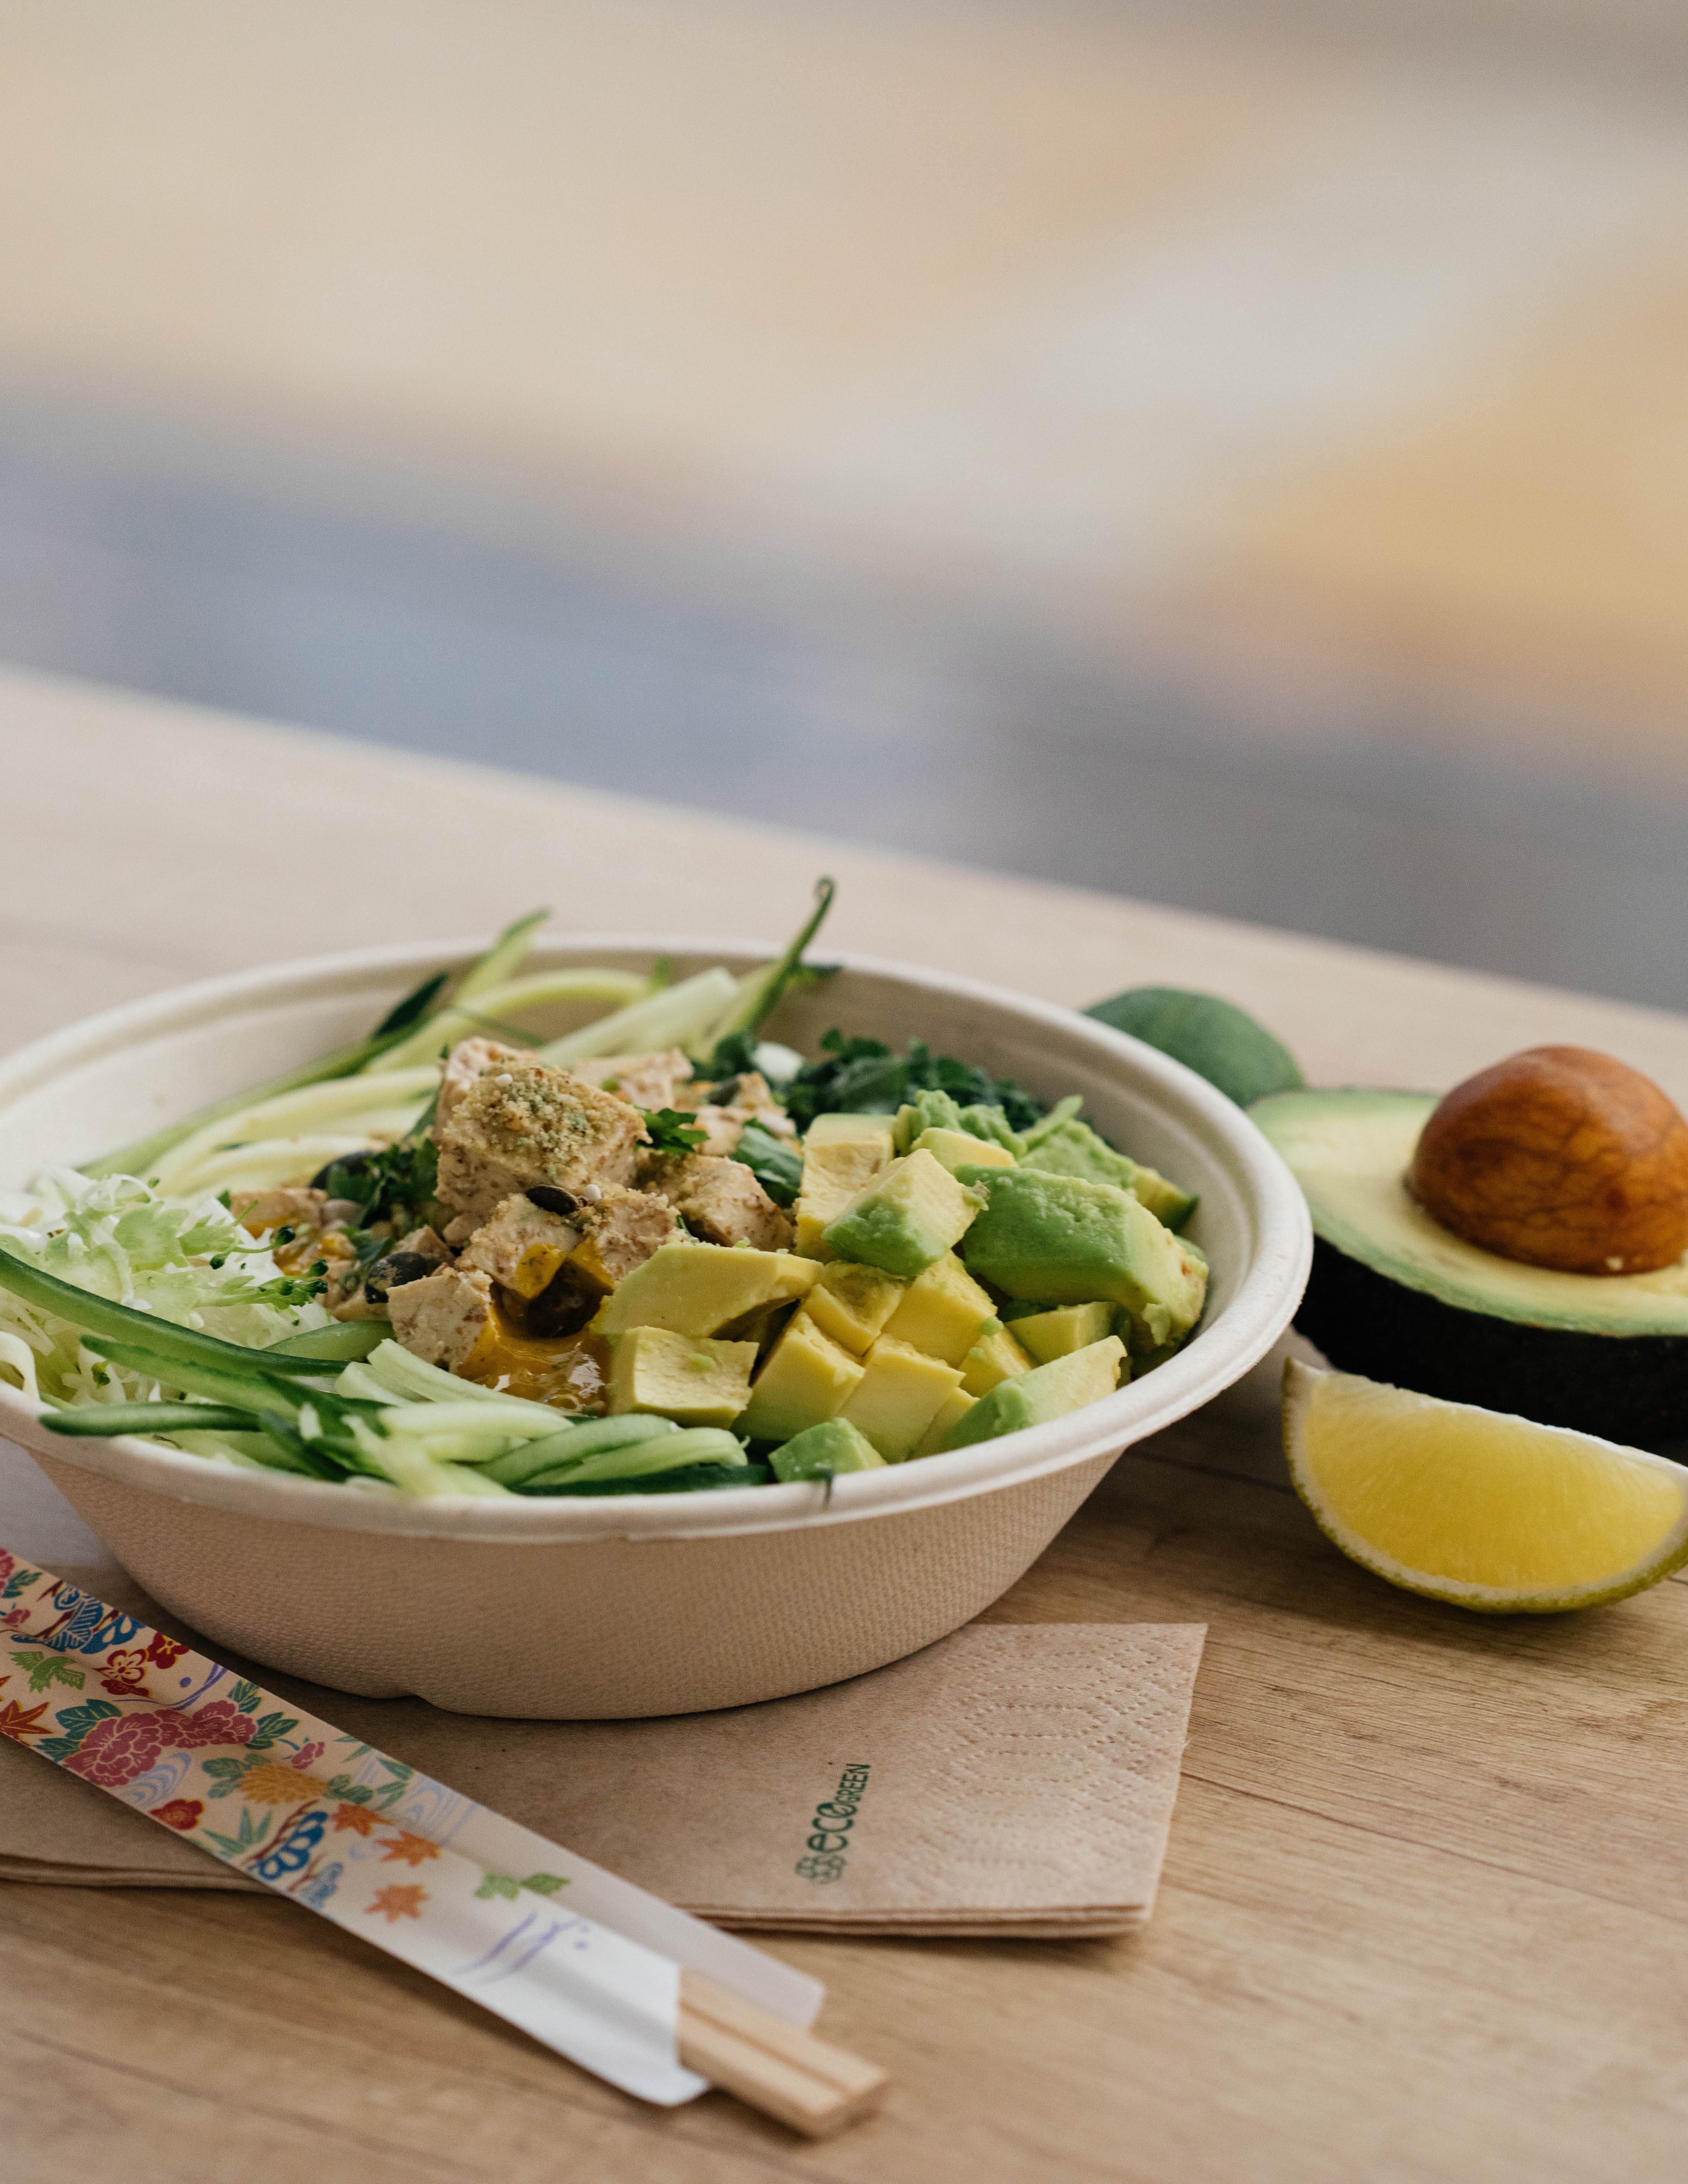
dish, food, cuisine, vegetarian food, vegetable, italian food, salad, leaf vegetable, asian food, recipe, side dish